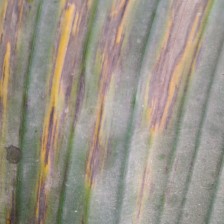
Label: sigatoka